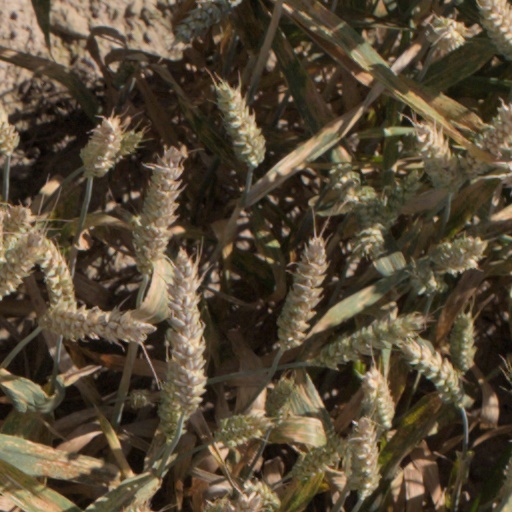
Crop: wheat